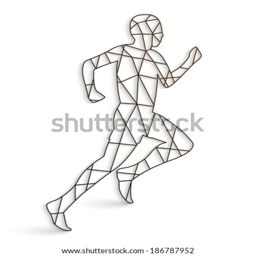
running man with lines on a white background